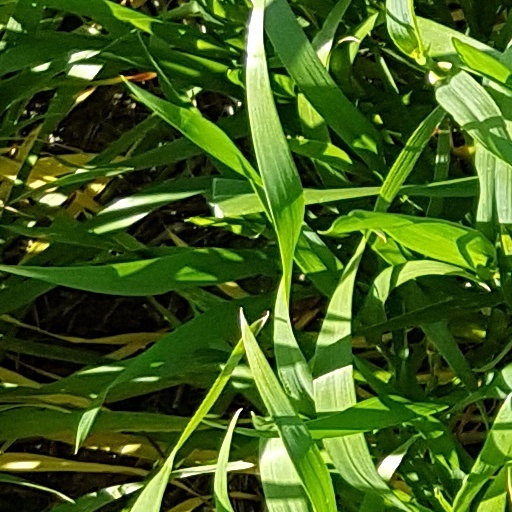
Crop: wheat